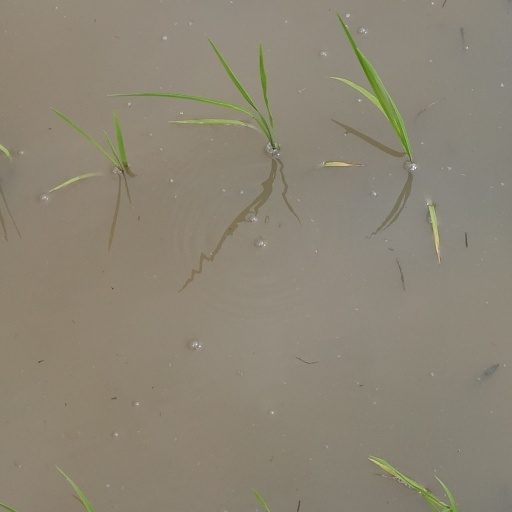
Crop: rice